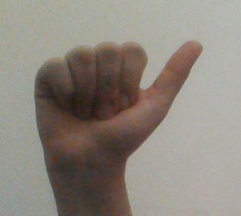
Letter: dhad